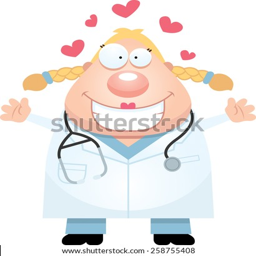
a cartoon illustration of a doctor ready to give a hug .